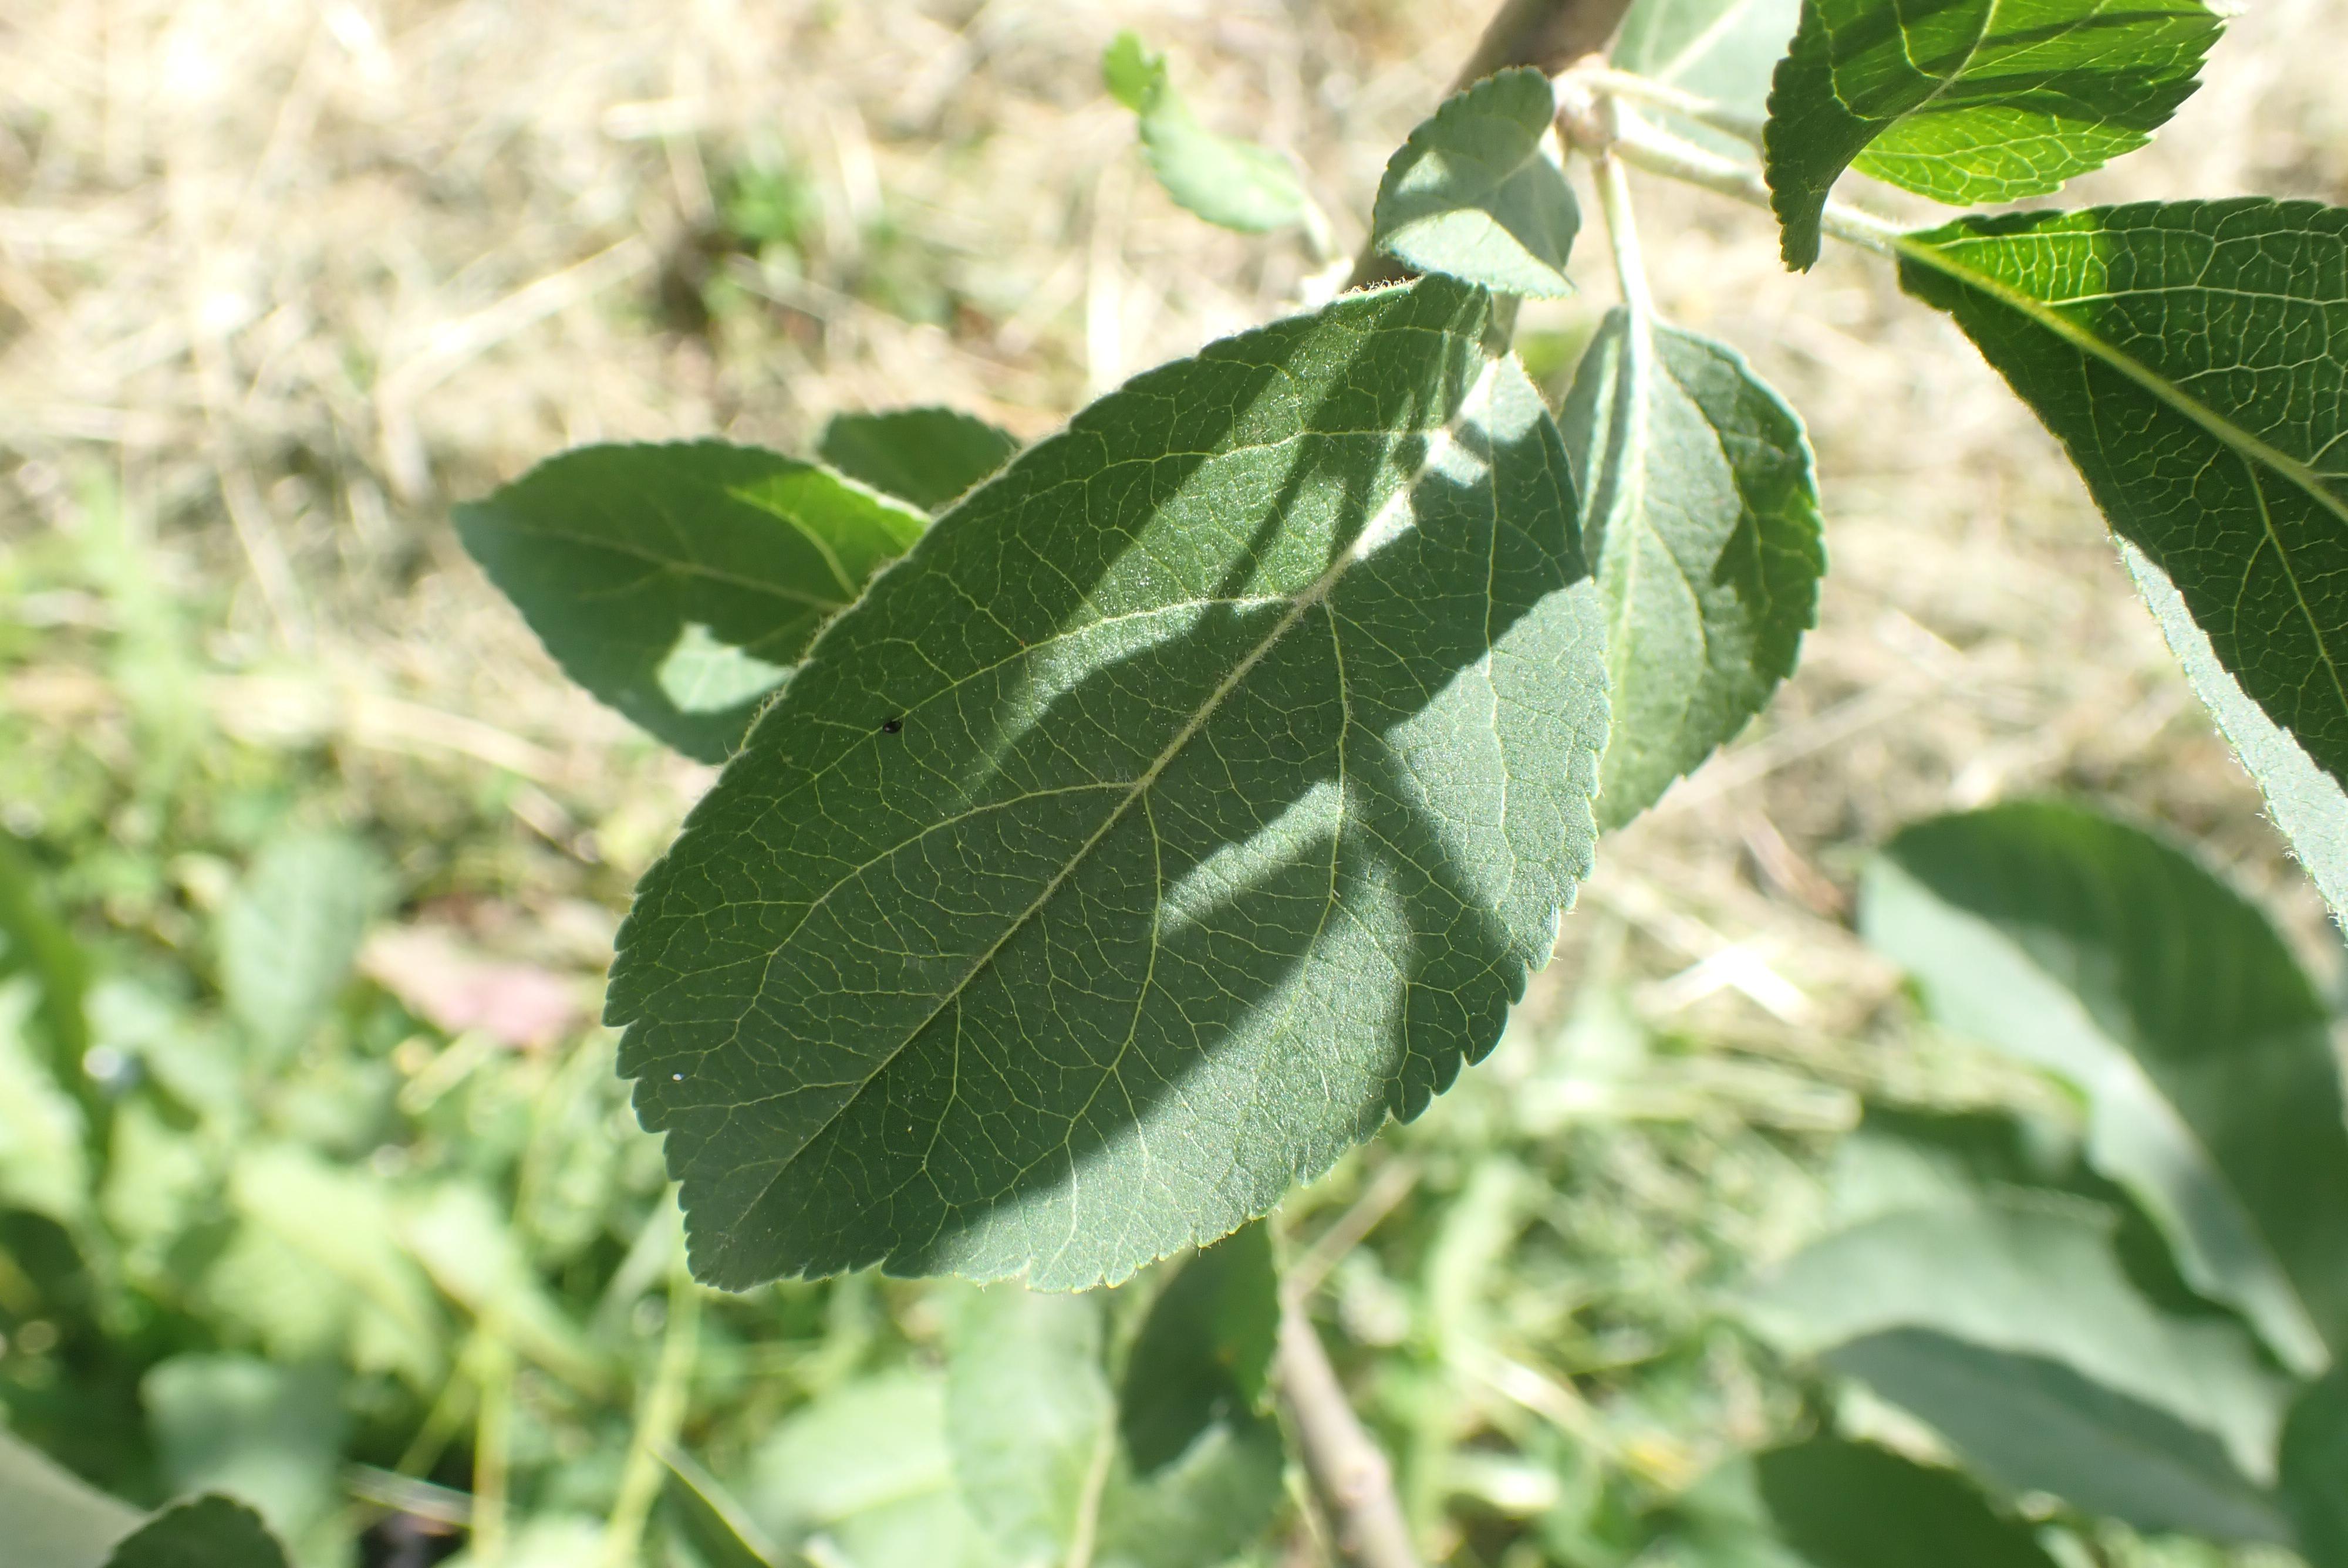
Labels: healthy